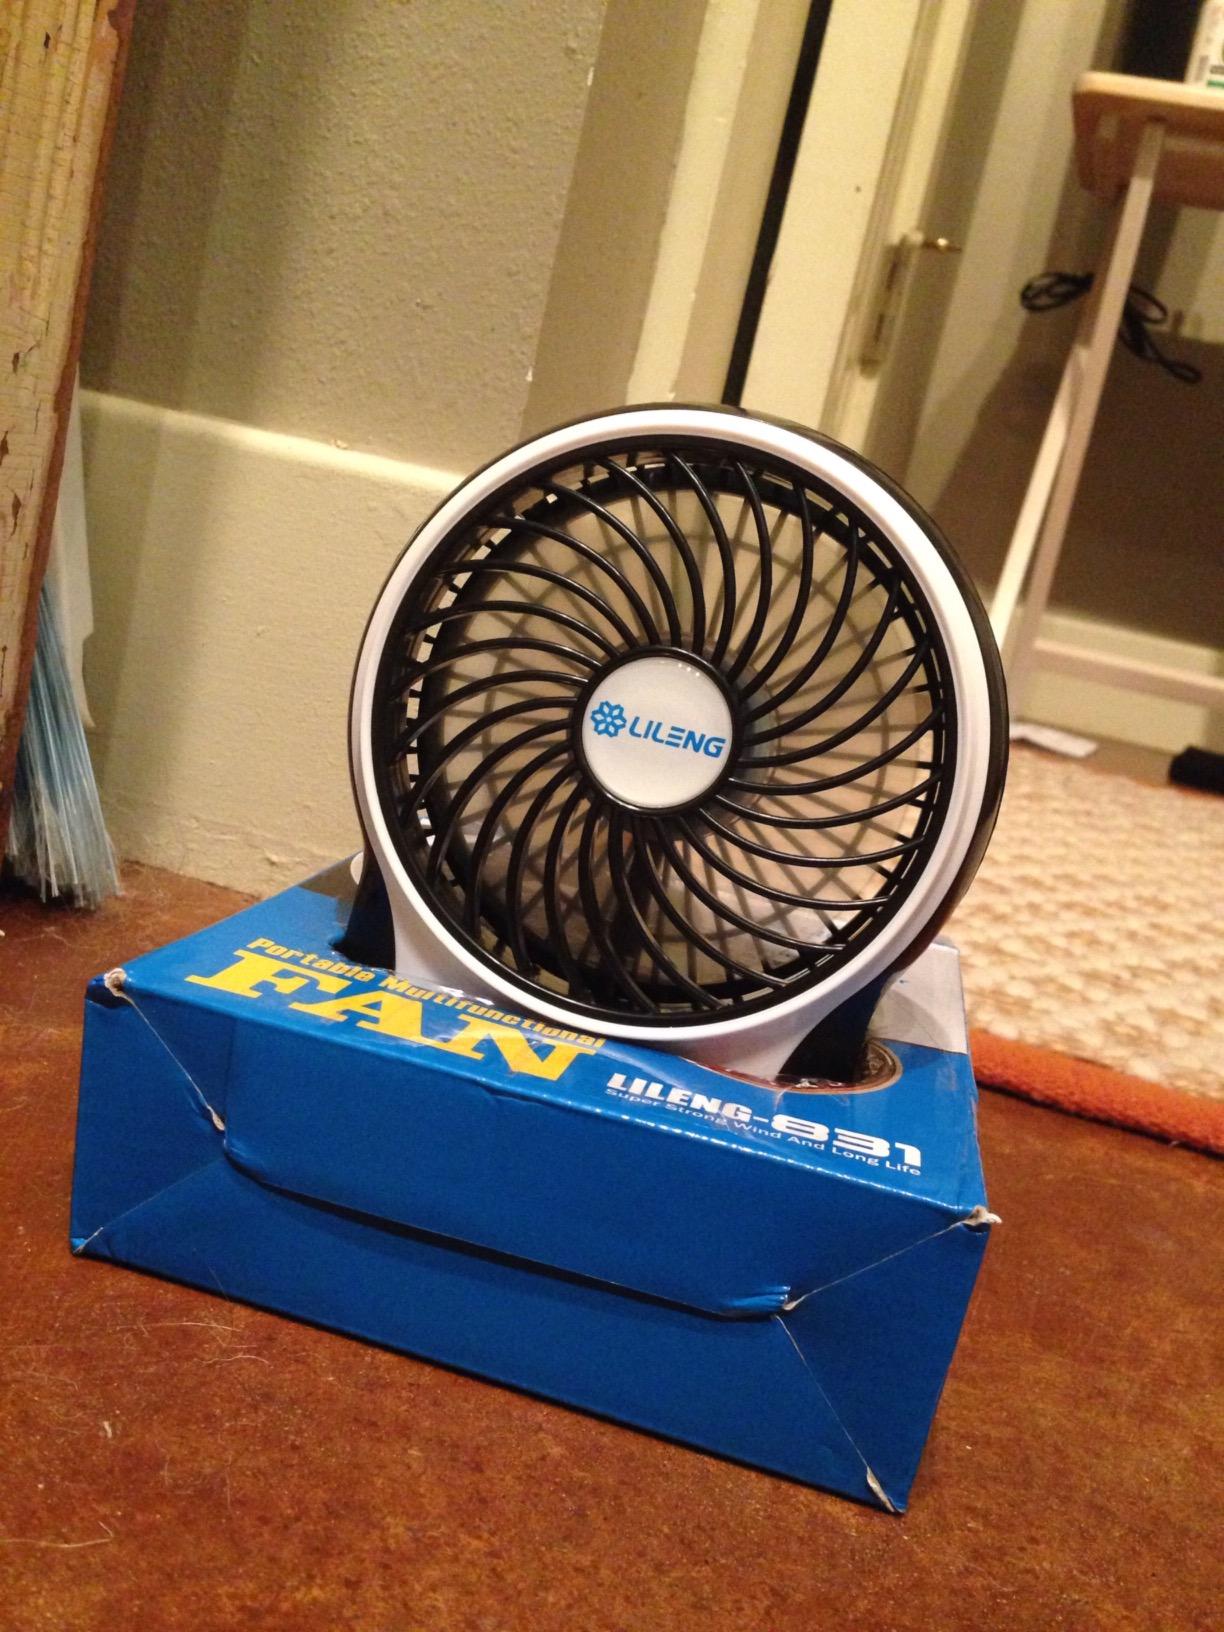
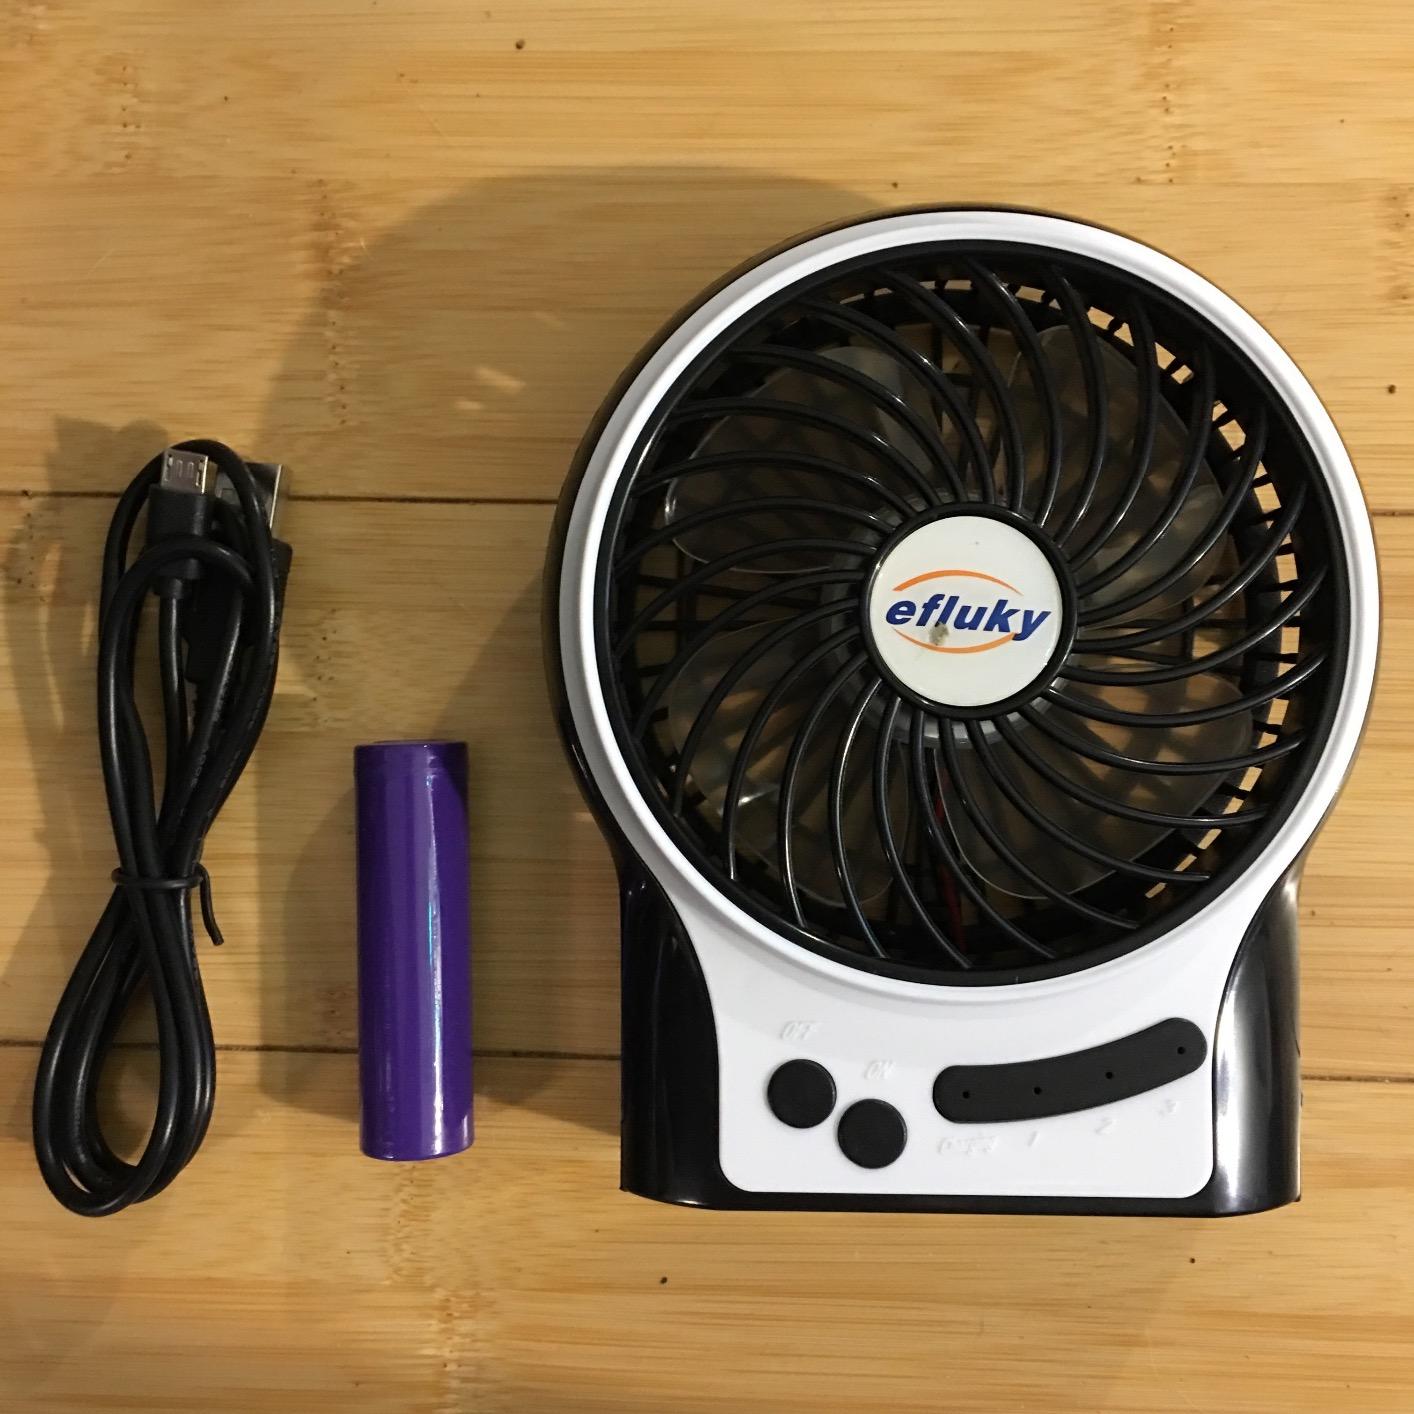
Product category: fan
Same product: yes